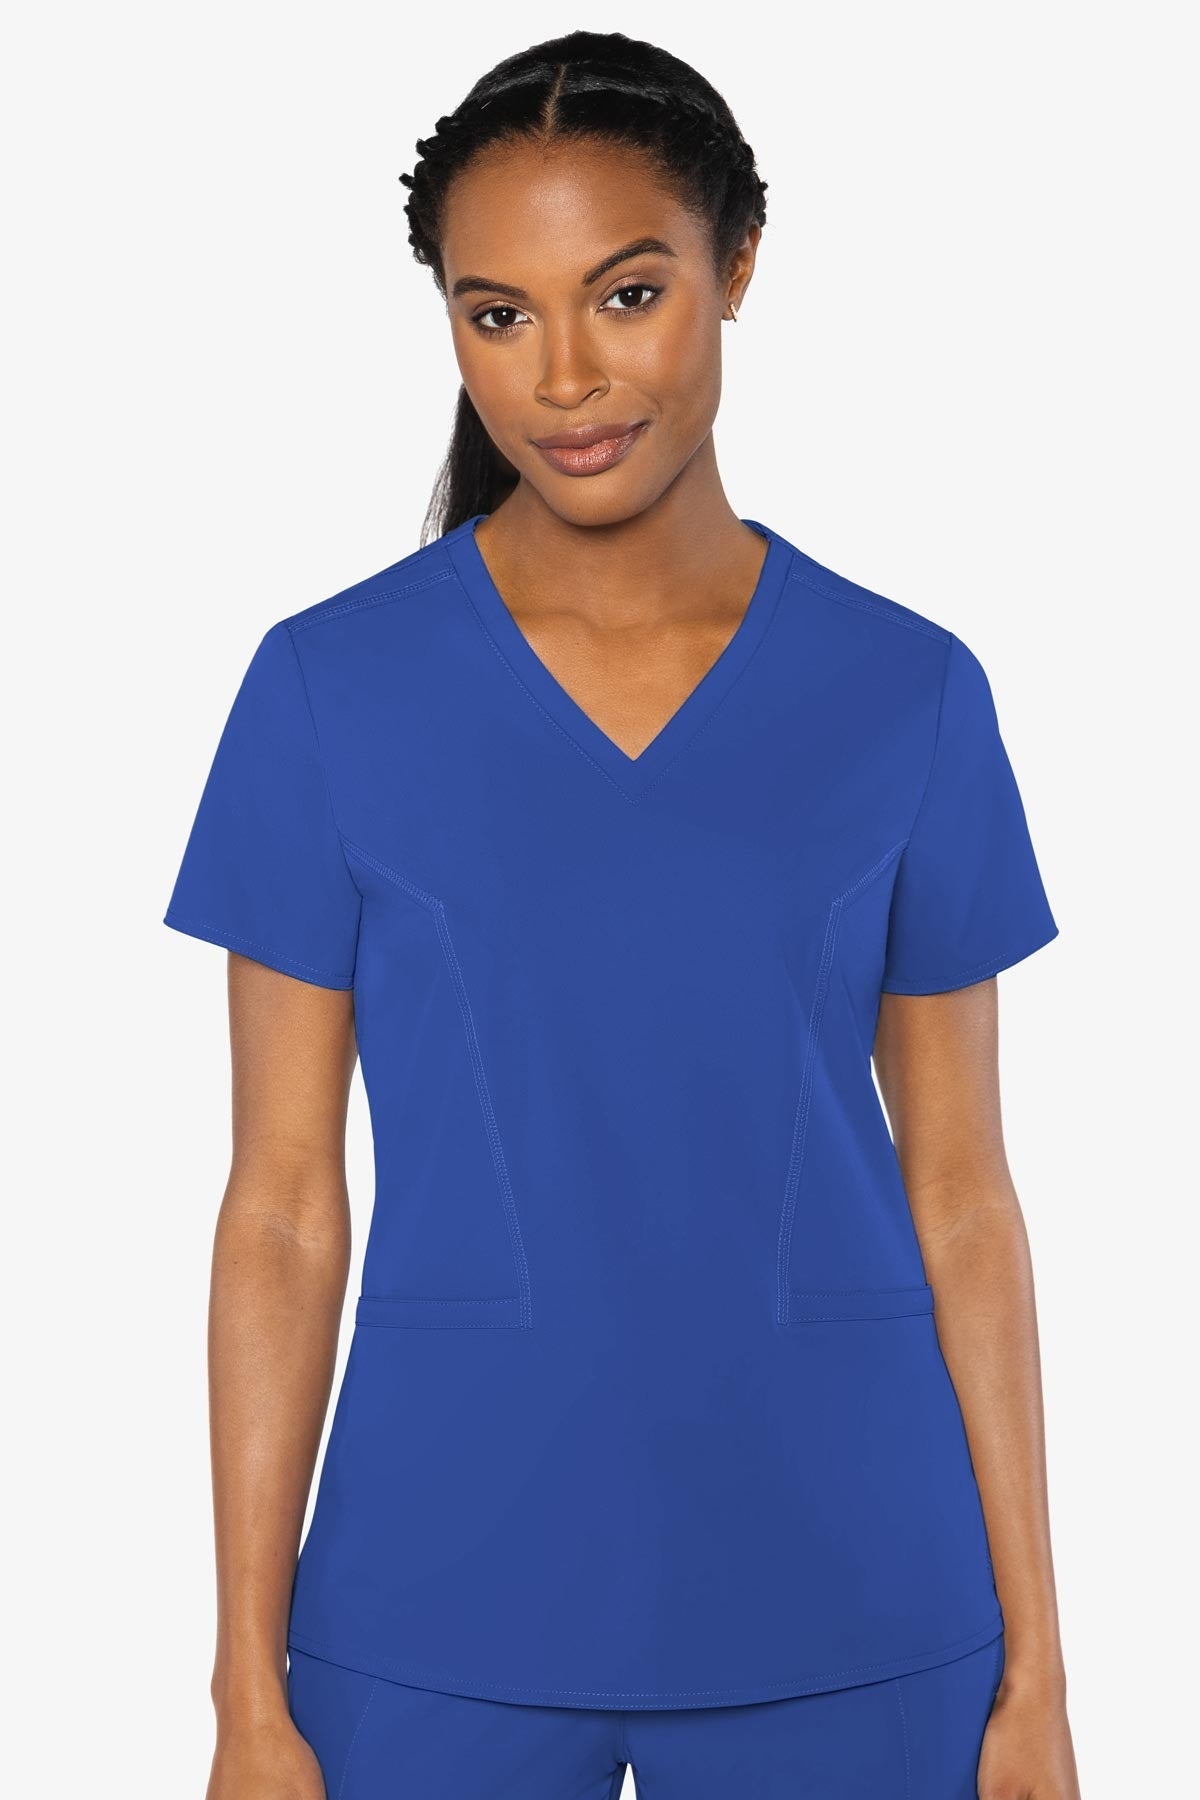
MED COUTURE 8434 PEACHES DOUBLE V-NECK TOP - ROYAL
Va-va-voom! Double down on personality in a sporty scrub top that features a classic V-neck in the front—plus a shallower V-neck in the back. The smart seam details and double welt pockets are worth a double take. • V-neck collar front and back • Two angled welt pockets • Geometric seam details • Peaches™ Sensation Fabric • R: XS-3X (27-1/2”)
Brand: Med Couture
Category: Business & Industrial > Medical > Scrubs